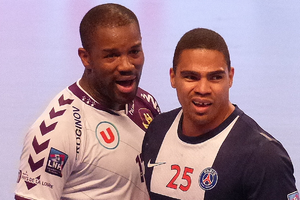
Rock Feliho, arrière gauche du club de handball HBC Nantes, lors du match face au PSG Handball, le 10 avril 2014. Avec son adversaire du jour Daniel Narcisse.
Rock Feliho, né le 13 août 1982 à Cotonou au Bénin, est un handballeur français évoluant au plus haut niveau depuis 2000. Initialement basé sur des postes d'arrière gauche ou de demi-centre, il s'est peu à peu spécialisé sur les tâches défensives, au point d'être élu à quatre reprises meilleur défenseur du championnat de France.